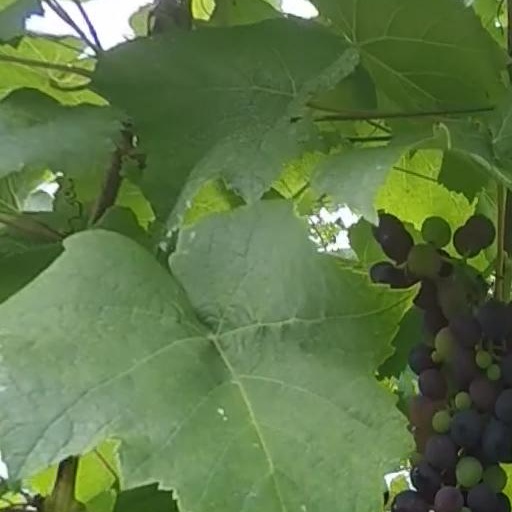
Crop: grape